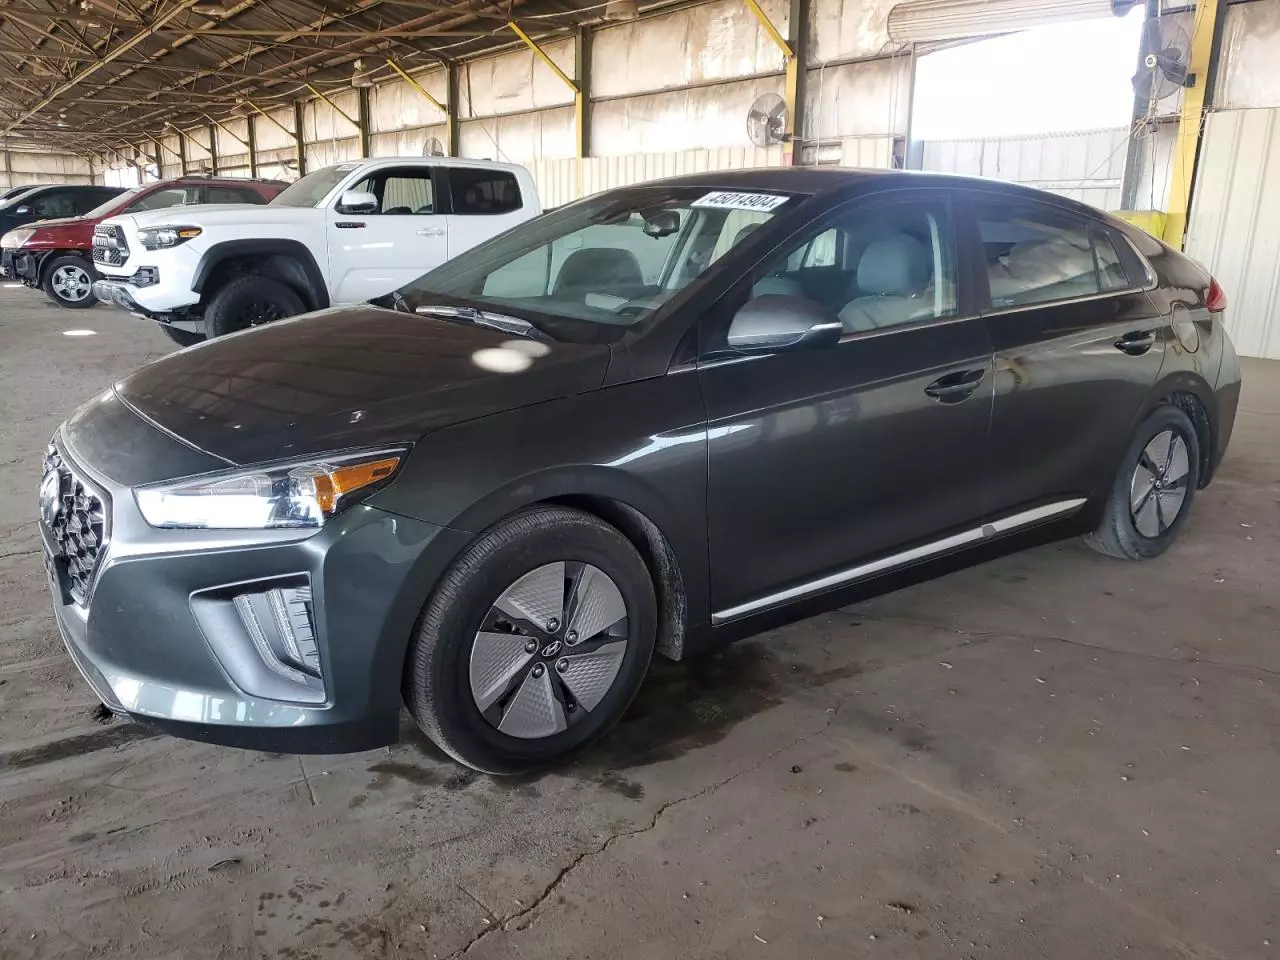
Aucun dommage détecté.
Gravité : aucun